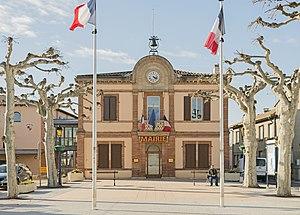
Jacques-Jean Esquié est un architecte français, principalement actif à Toulouse.
Castelginest est une commune française située dans le département de la Haute-Garonne, en région Occitanie.